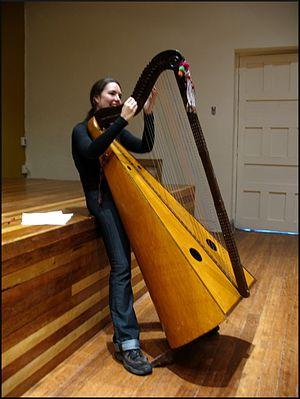
La harpe est un instrument de musique à cordes pincées de forme le plus souvent triangulaire, muni de cordes tendues de longueurs variables dont les plus courtes donnent les notes les plus aiguës. C'est un instrument asymétrique, contrairement à la lyre dont les cordes sont tendues entre deux montants parallèles. L'instrumentiste qui joue de la harpe est appelé harpiste.